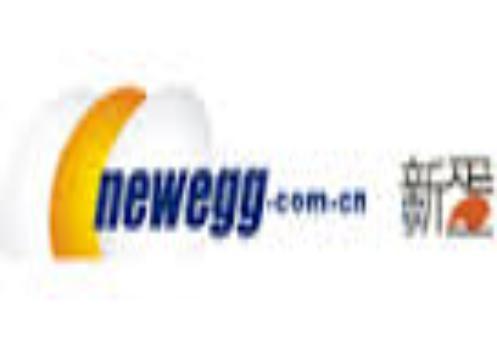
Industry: Others